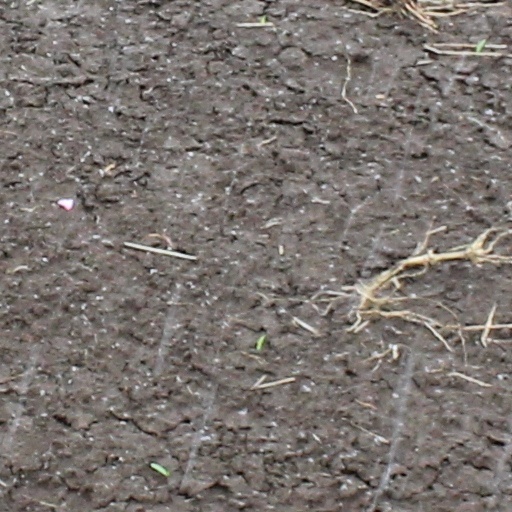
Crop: wheat